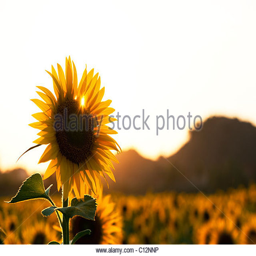
cultivation of sunflowers in the countryside